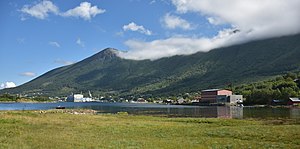
Tomrefjorden
Indre del af Tomrefjorden nær byen Tomrefjord
Indre del af Tomrefjorden nær byen Tomrefjord
Tomrefjorden er en fjordarm af Midfjorden og Romsdalsfjorden i Vestnes kommune i Romsdal i Møre og Romsdal fylke i Norge. Fjorden går 9 kilometer mod syd til Tomrefjord i bunden af fjorden. Fjorden har indløb mellem Neset ved Gjellstein i vest og Bolungneset i øst. Fiksdalen ligger på vestsiden af fjorden. Karakteristisk for Tomrefjorden er en række små næs, geologisk identificeret som Gerard de Geer-moræner.